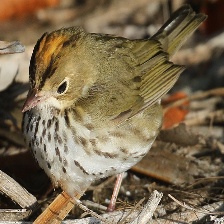
Species: OVENBIRD
Scientific name: SEIURUS AUROCAPILLA